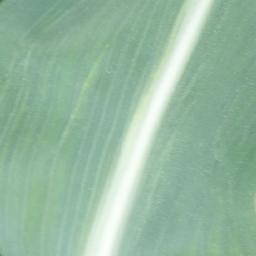
Label: Corn_(Maize)___Healthy